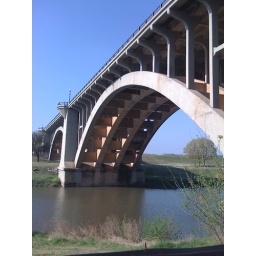
bridge over the Trinity river